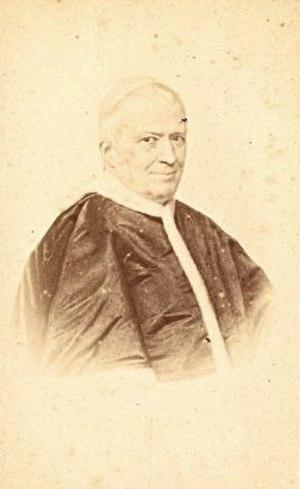
Giovanni Maria Mastai Ferretti, né à Senigallia le 13 mai 1792 et mort au Vatican le 7 février 1878, est le 255ᵉ pape de l’Église catholique, élu le 16 juin 1846 sous le nom de Pie IX. Son pontificat de 31 ans est le plus long de l'histoire de la papauté après, selon la tradition, celui de Pierre.
L'Édition rémo-cambraisienne est un graduel en grégorien, sorti en 1851 par la Commission ecclésiastique de Reims et de Cambrai et publié chez Librairie Jacques Lecoffre. Il s'agit du premier livre de chant en grégorien, restauré au XIXᵉ siècle en France.